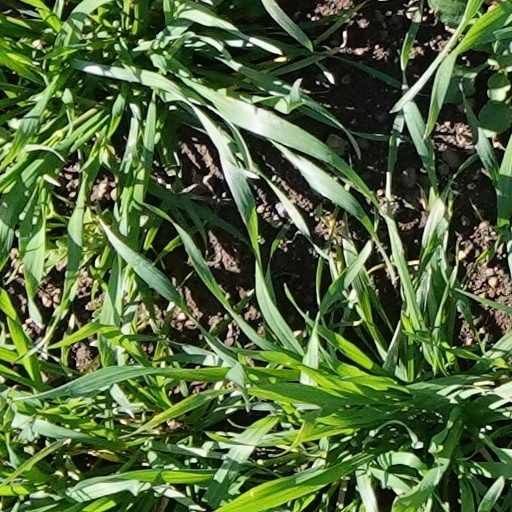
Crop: wheat